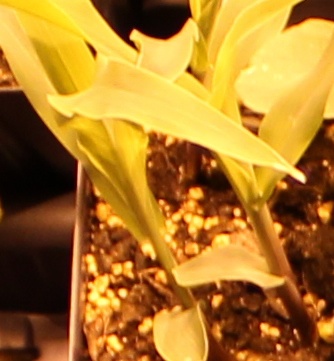
Label: Corn